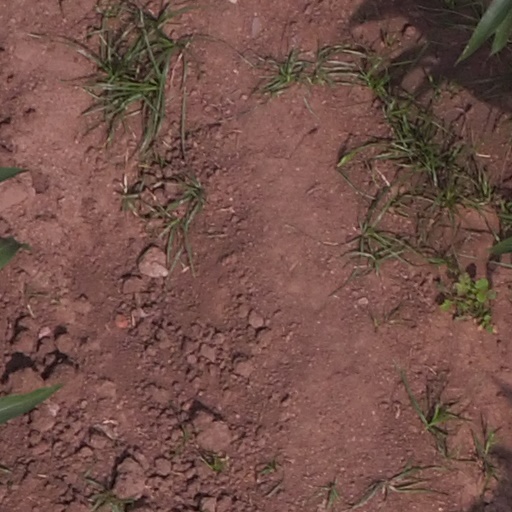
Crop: maize; corn